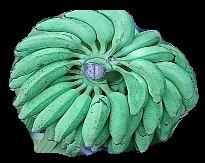
Variety: elakki-bale
Grade: grade1